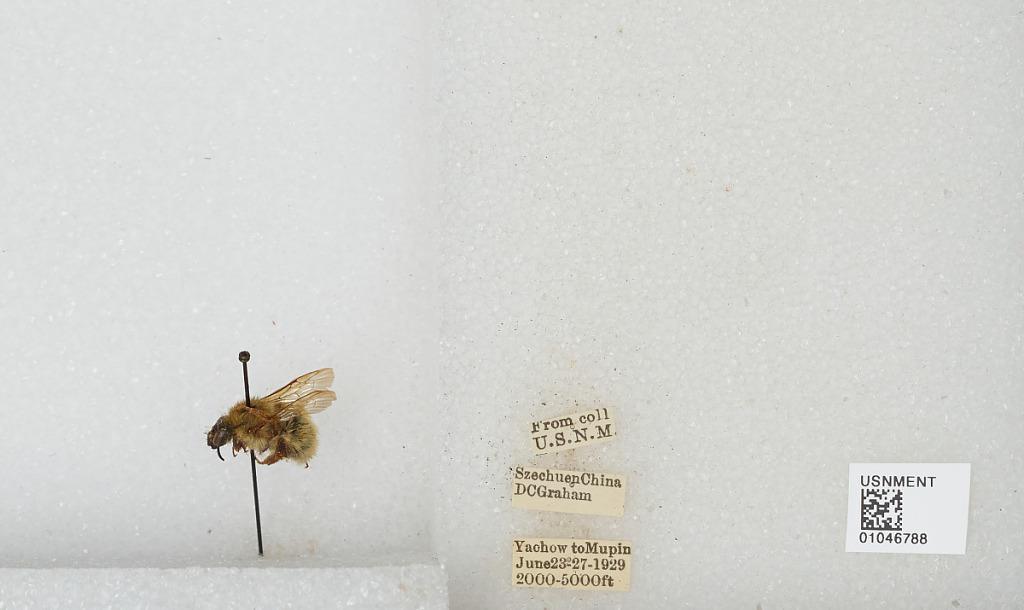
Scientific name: Bombus sp.
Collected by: D. Graham
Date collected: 1929-6-23
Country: China
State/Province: Sichuan
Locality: Yucheng to Muping